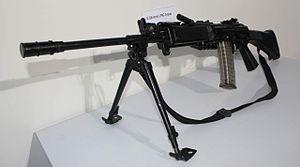
Le système indien d'armes légères INSAS, produit et exporté par l'Union indienne, comprend un fusil d'assaut et un fusil mitrailleur de petit calibre.